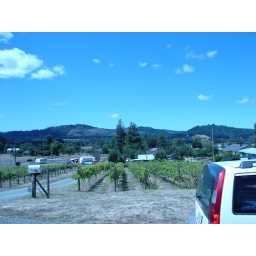
Myrtle point crater lake real estate houses in Oregon 2007 042